Qaa

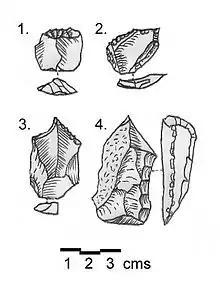
Shepherd Neolithic flint tools discovered at Kamouh el Hermel. 1. End scraper on a flake. 2. Transverse scraper and awl on a thin flake. 3. Borer on a flake blade. 4. Burin with a wide working edge on a heavy flake. All in matt brown flint.

Qaa, El Qaa, Al Qaa, Qaa Baalbek or Masharih al-Qaa is a town in Baalbek-Hermel Governorate, Lebanon. A 2010 report stated that population of the settlement was 500, all Lebanese Maronite Christians.